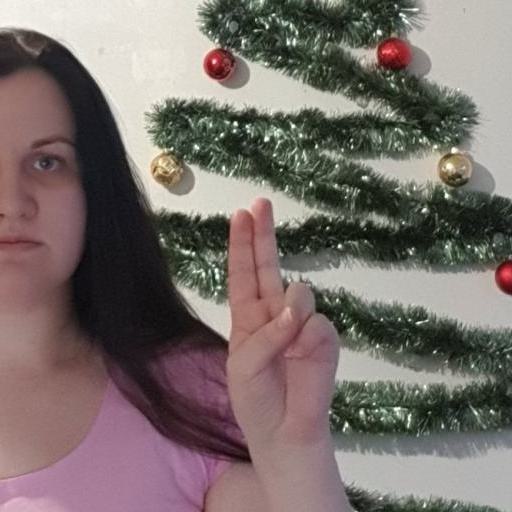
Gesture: two_up